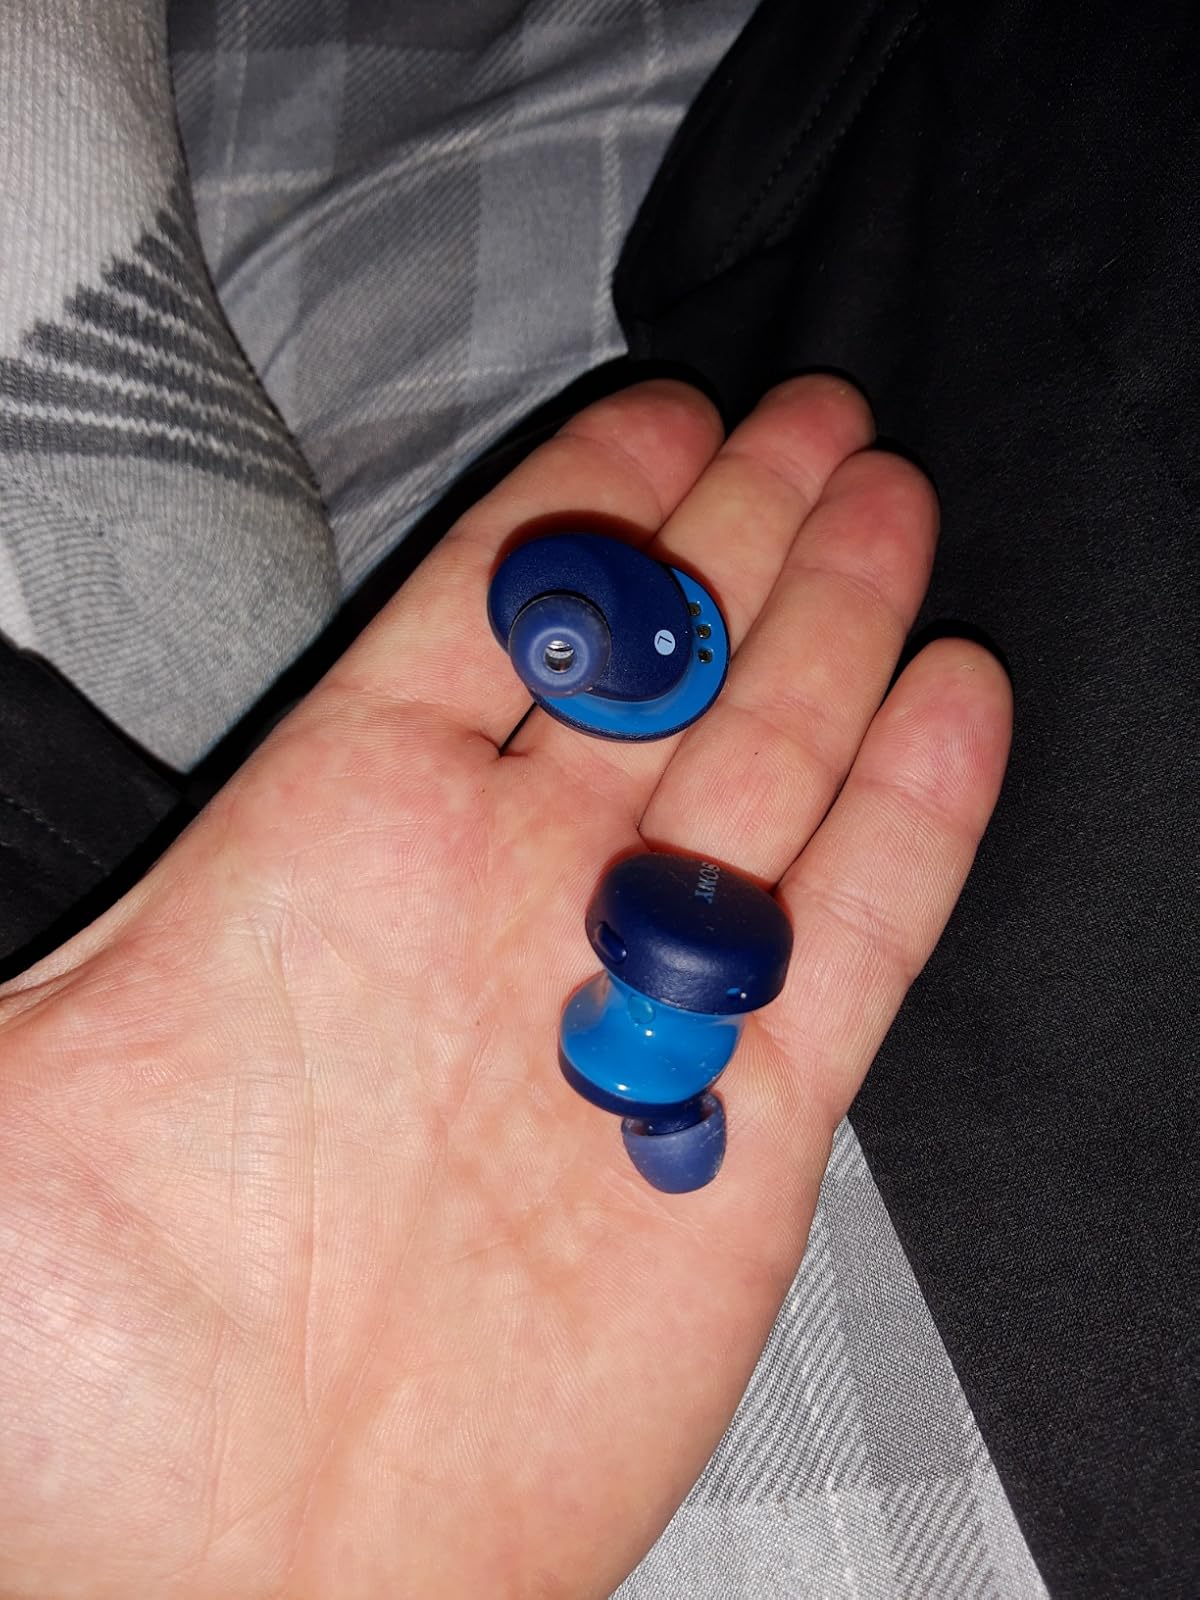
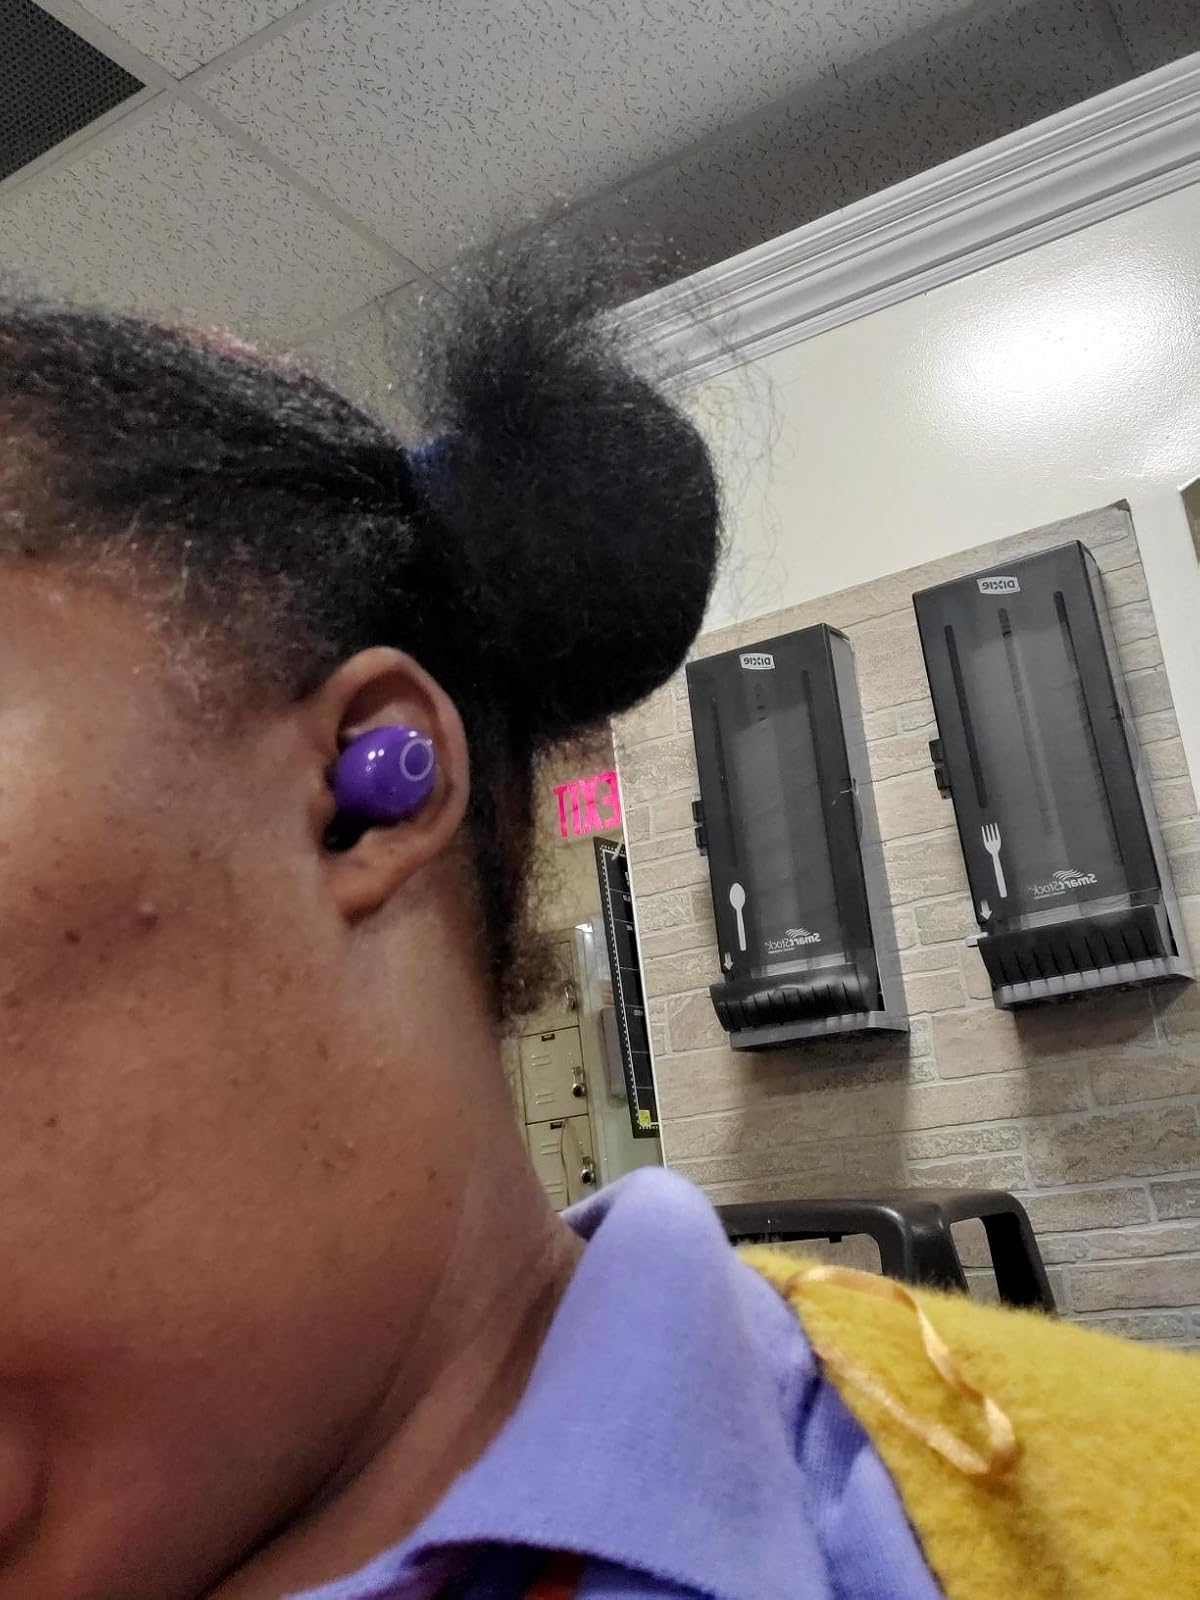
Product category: earbuds
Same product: no